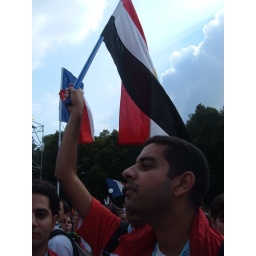
Egyptian flag flying high in the sky